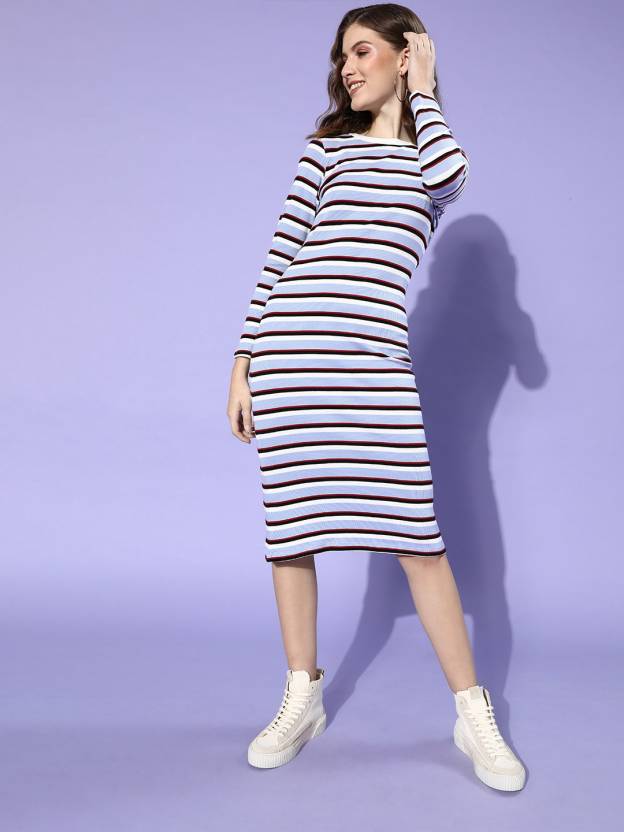
Product: Women Bodycon Multicolor Dress
Price: ₹759
Colors: Multicolor
Pattern: Printed